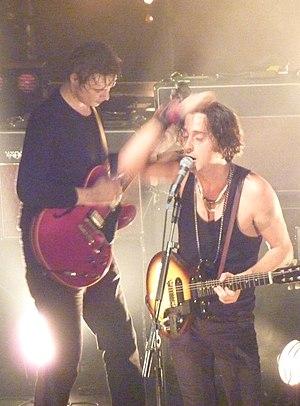
Whatever People Say I Am, That's What I'm Not est le premier album studio du groupe britannique de rock indépendant Arctic Monkeys publié le 23 janvier 2006 sur le label Domino Records. Dès la signature avec la maison de disques, la formation se concentre sur l'enregistrement de son premier opus pendant l'été 2005 et sort un premier single à l'automne, I Bet You Look Good on the Dancefloor, qui s'installe directement en tête des ventes.